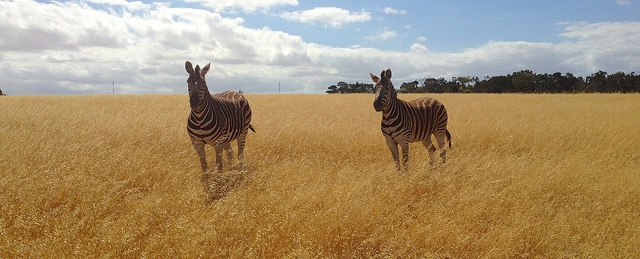
Two zebras walking close to the camera man in the field.
two zebras in a field with a sky background
A couple of zebra standing next to each other.
two zebras standing next to each other in some tall grass
Two zebras running in an open field with blue skies.